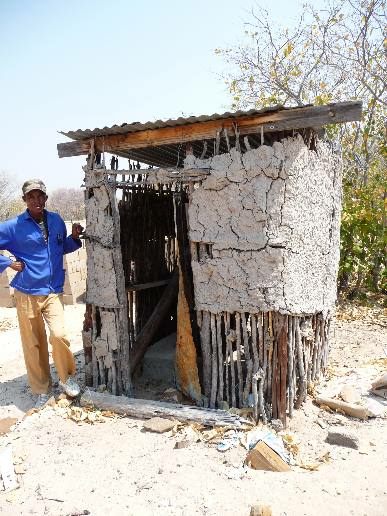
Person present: Yes